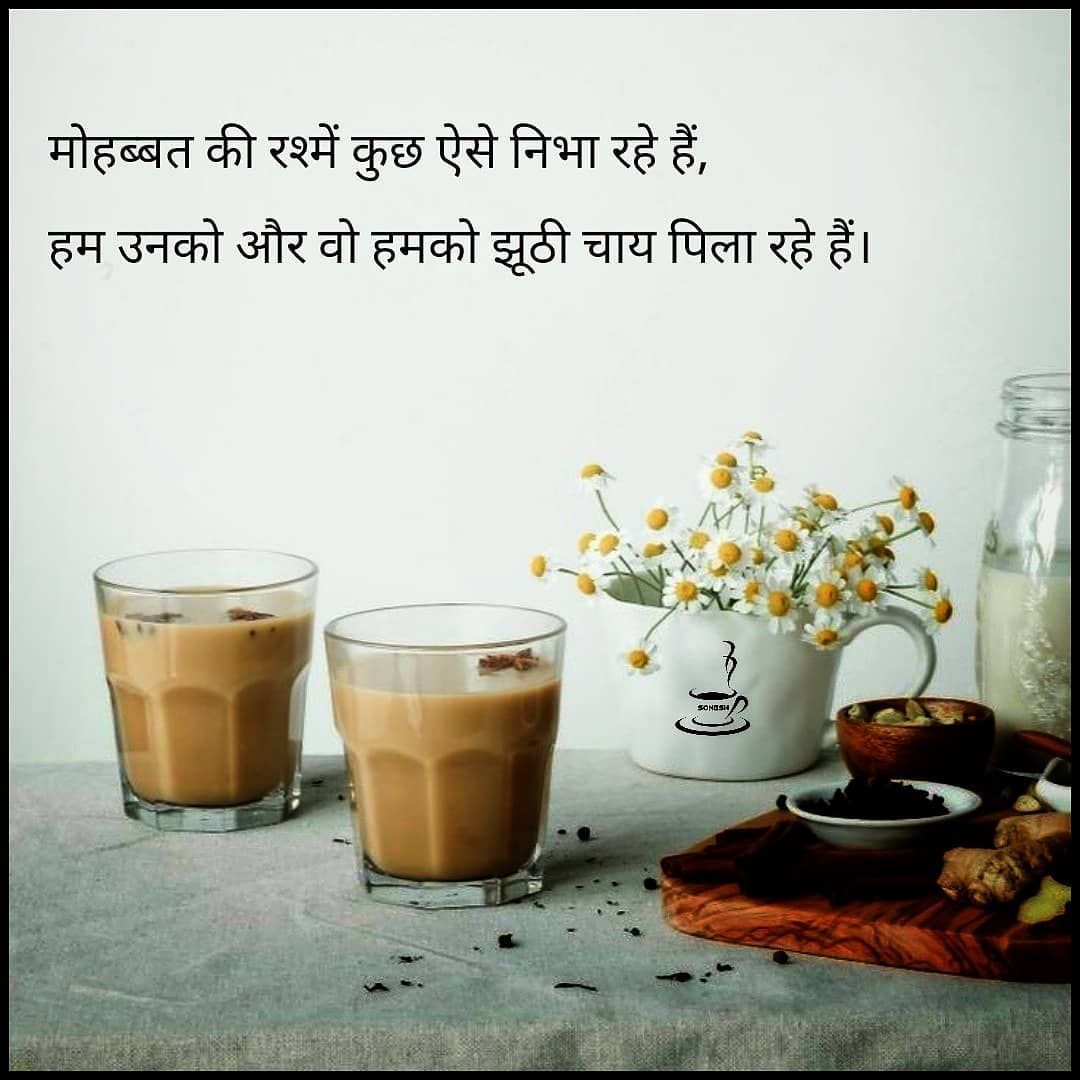
Dish: chai